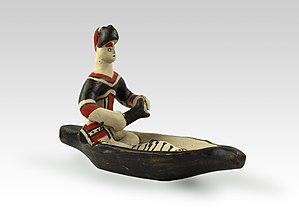
homme habu en pirogue revenant de la pêche dimensions